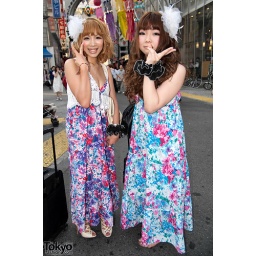
Two cute girls in Shibuya wearing long flower dresses and matching hair accessories.